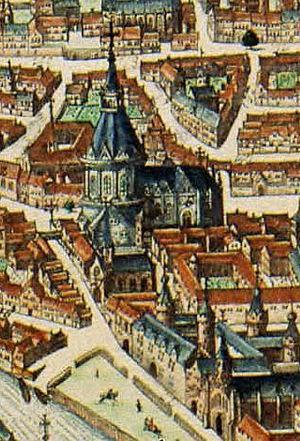
Extrait de la carte de Johan Blaeu Saint Croix et Saint Michel
La liste des édifices religieux de Liège, est une liste des lieux de cultes, situées dans la ville de Liège, en Belgique.
La collégiale Sainte-Croix, fondée et érigée entre 976 et 986 par l'évêque Notger, se situe à Liège dans l'angle formé par la rue Sainte-Croix et la rue Haute-Sauvenière. Elle abrite la clef de Saint Hubert, autrefois dans le trésor de la collégiale Saint-Pierre de Liège. Après la Révolution liégeoise, le chapitre de chanoines est supprimé en 1797, mais l'église est rendue au culte en 1802. Classée en 1936, elle est inscrite dans la liste du patrimoine exceptionnel de la Région wallonne en 1997. En octobre 2013, elle est inscrite sur la liste de 67 monuments en danger établie par le Fonds mondial pour les monuments.
L'église Saint-Michel En-Sauvenière à Liège est une très vieille église, probablement d'origine notgérienne, plusieurs fois reconstruite et démolie vers 1824. Il n'est pas impossible que les plans de la dernière version aient été dessinés par Vauban.
Le patrimoine religieux de Liège jusqu'à la Révolution française compte un palais épiscopal, une cathédrale, sept collégiales, une chartreuse, huit abbayes d'hommes et de femmes, vingt-trois couvents d'hommes et vingt-sept couvents de femmes, trente-deux paroisses, une vingtaine d'hôpitaux et autant d'hospices, une trentaine de béguinages, des dizaines de chapelles, soit plus d'une centaine d'oratoires dont une cinquantaine desservis par des religieux réguliers.